Nina Warken

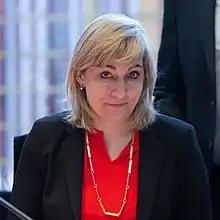
Warken in 2020

Nina Ingrid Warken ( Bender; born 15 May 1979) is a German lawyer and politician of the Christian Democratic Union (CDU) who has been serving as Federal Minister of Health in the government of Chancellor Friedrich Merz since 2025. She has served as a member of the Bundestag from the state of Baden-Württemberg from 2013 to 2017 and again from 2018.